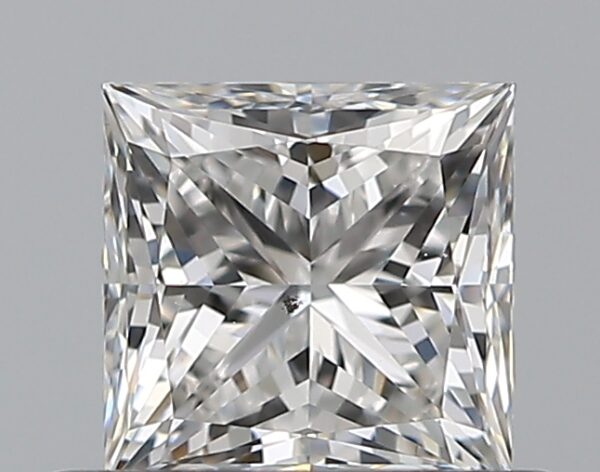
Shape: princess
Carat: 0.52
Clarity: SI1
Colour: F
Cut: EX
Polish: EX
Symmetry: EX
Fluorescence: N
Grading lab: GIA
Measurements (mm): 4.34 x 4.28 x 3.17